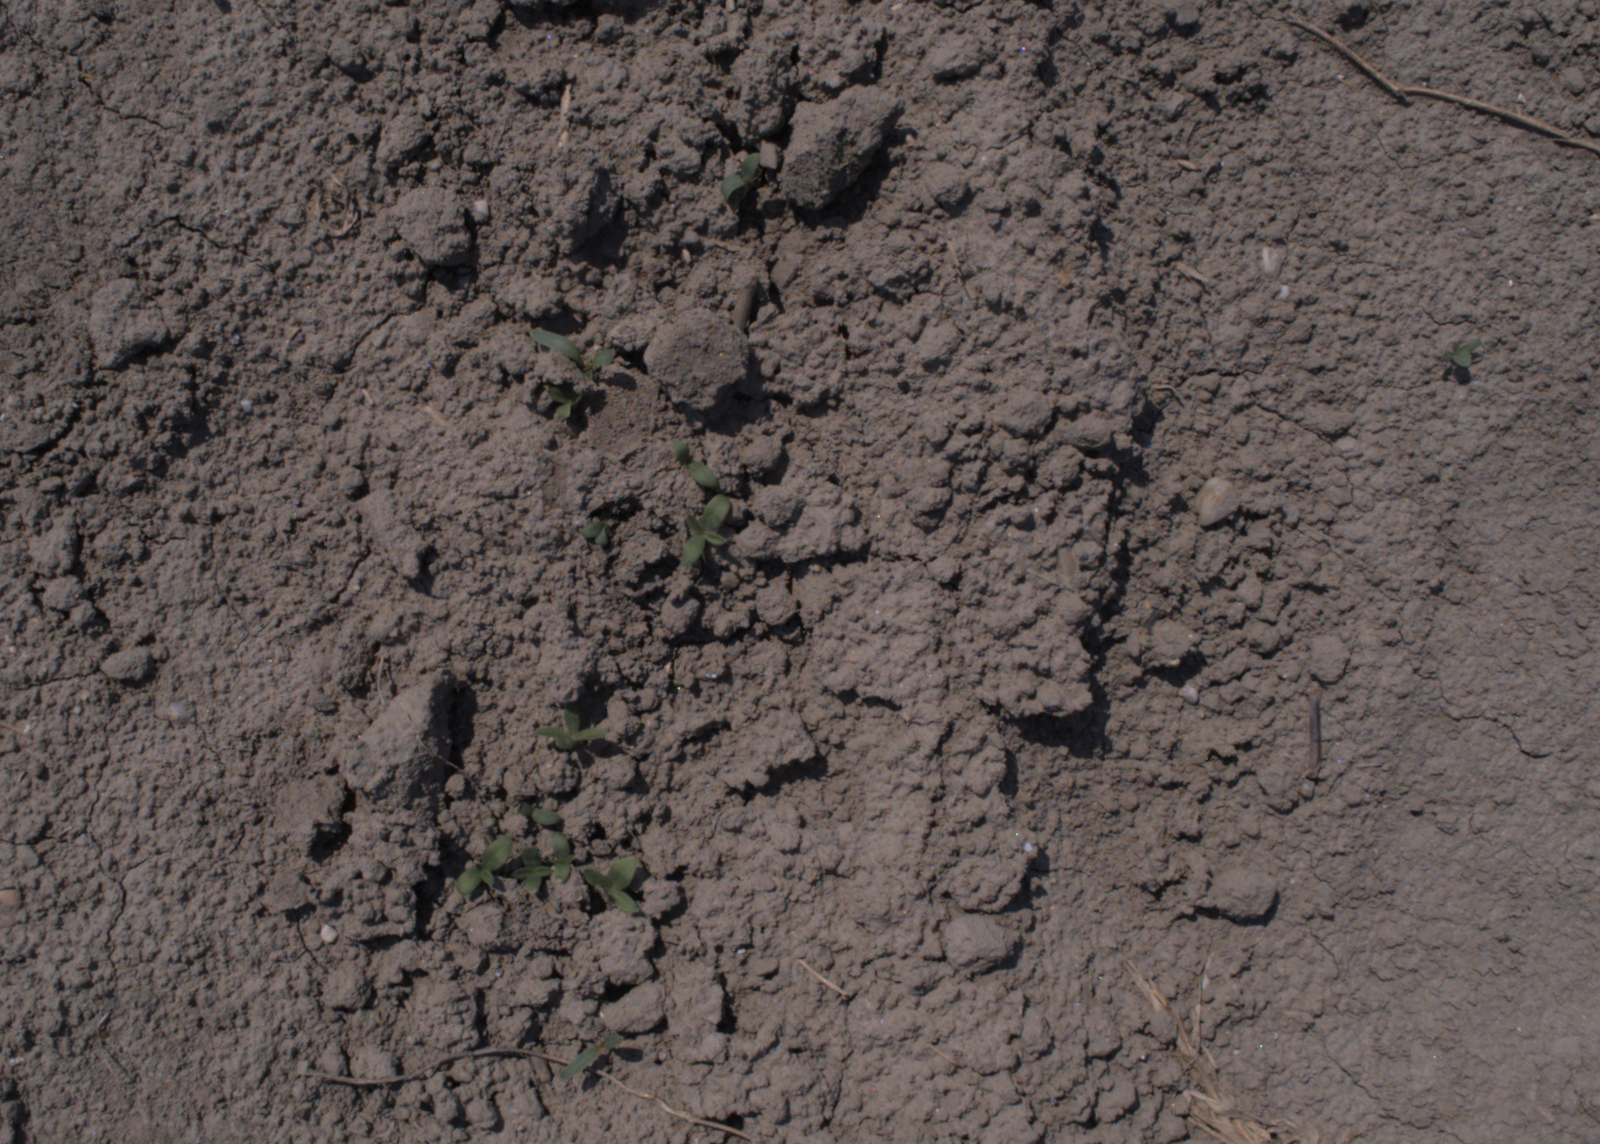
Capture date: 10.08.2020 12:34:33
Weather: sunny
Wind: light
Seeding date: 21.07.2020
Plant canopy height (mm): 930